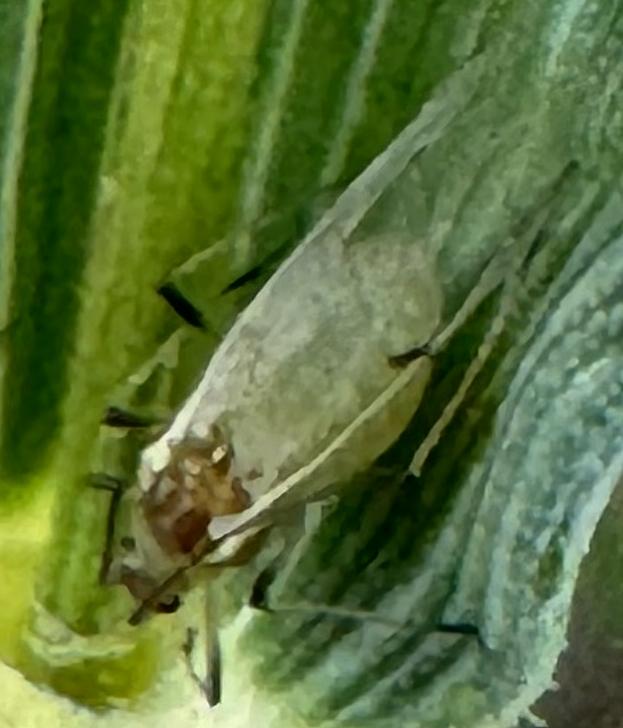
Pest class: english_grain_aphid